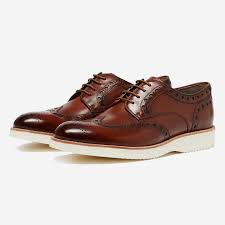
Label: Brogue